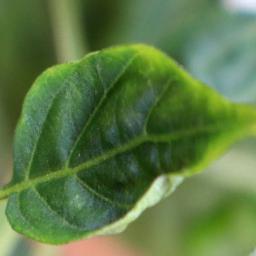
Label: mites_and_trips